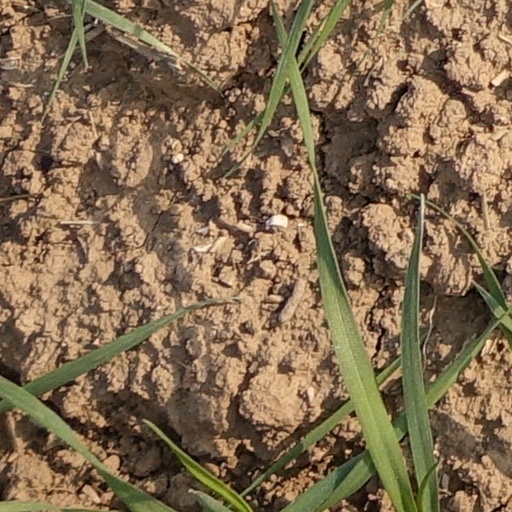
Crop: wheat